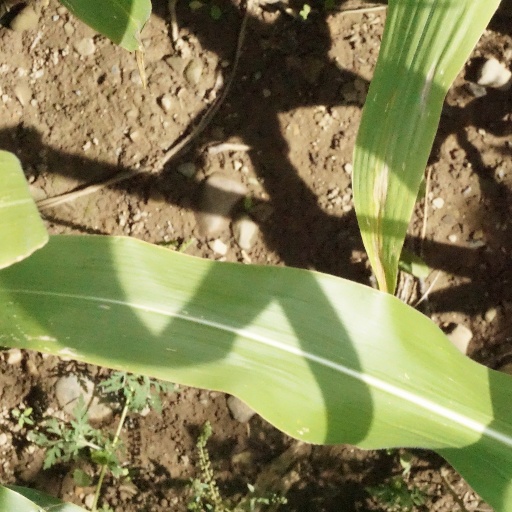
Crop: maize; corn